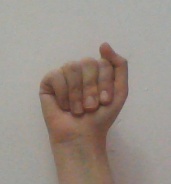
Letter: saad